President of Lebanon

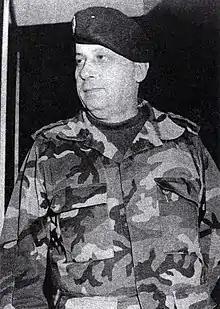
Michel Aoun in his military uniform in 1988

During the peaks of the civil war, an election was held in the Parliament of Lebanon on 23 August 1982, resulting in Lebanese Forces leader Bachir Gemayel being elected President of the Lebanese Republic after being the sole contender. He was the youngest president to be elected. He notably has close relations with Israel, which lead to his assassination in an explosion that killed more than thirty people by SSNP member Habib Shartouni. He was assassinated before officially taking office. He was succeeded by his brother Amine Gemayel. On 22 September 1988, 15 minutes before the expiration of his term, the outgoing president Amine Gemayel appointed Aoun as Prime Minister notwithstanding the tradition of reserving it for a Sunni Muslim, heading a military government to be formed by six members of the Martial Court, three of which are Christian and three are Muslims. He also dismissed the civilian administration of acting Prime Minister Selim Hoss. The Muslims refused to serve, and submitted their resignations on the next day. Gemayel accuses Syria of forcing them to do so, claiming that they accepted their roles when he contacted them. The two ended up heading rival administrations; with Aoun occupying the presidential palace at Baabda, al-Huss established his own office in Muslim-dominated West Beirut. In 1990, the civil war ended when Aoun was forced to surrender following an attack on the presidential palace by Syrian and Lebanese military forces. Al-Huss subsequently resigned as prime minister, in favour of Omar Karami.